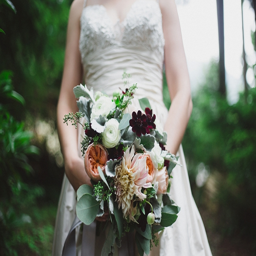
we 're crushing on this gorgeous fall wedding bouquet !